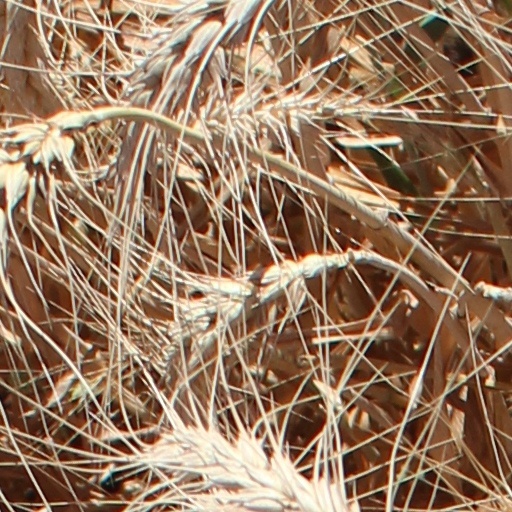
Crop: wheat